John Boynton (Worcester Polytechnic Institute)

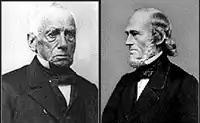
John Boynton (left) and Ichabod Washburn (right).

John Boynton (c. 1791–1868) was an American tinware entrepreneur, politician, and philanthropist who founded Worcester Polytechnic Institute in Worcester, Massachusetts.